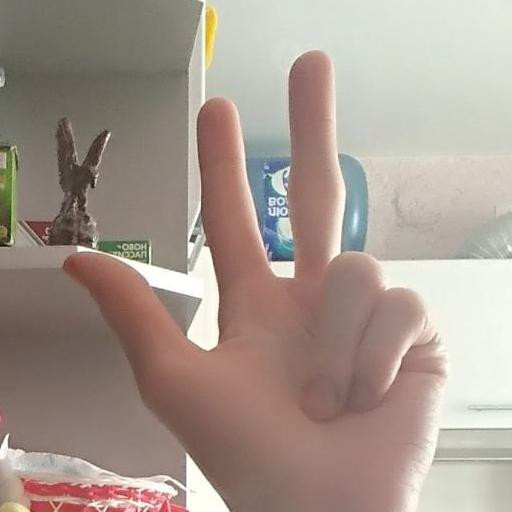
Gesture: three2